Clive Bannister

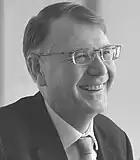
Bannister as the Phoenix Group CEO in 2019.

Under the chairmanship of Ron Sandler (2009–2011), Bannister was recruited in 2011 and charged with the turnaround of the business.